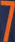
Number: 7